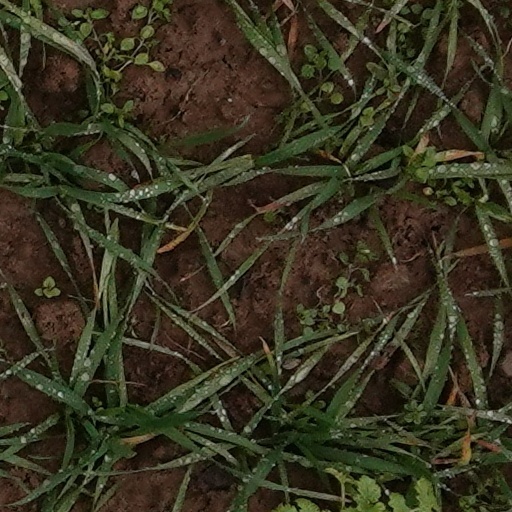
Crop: wheat